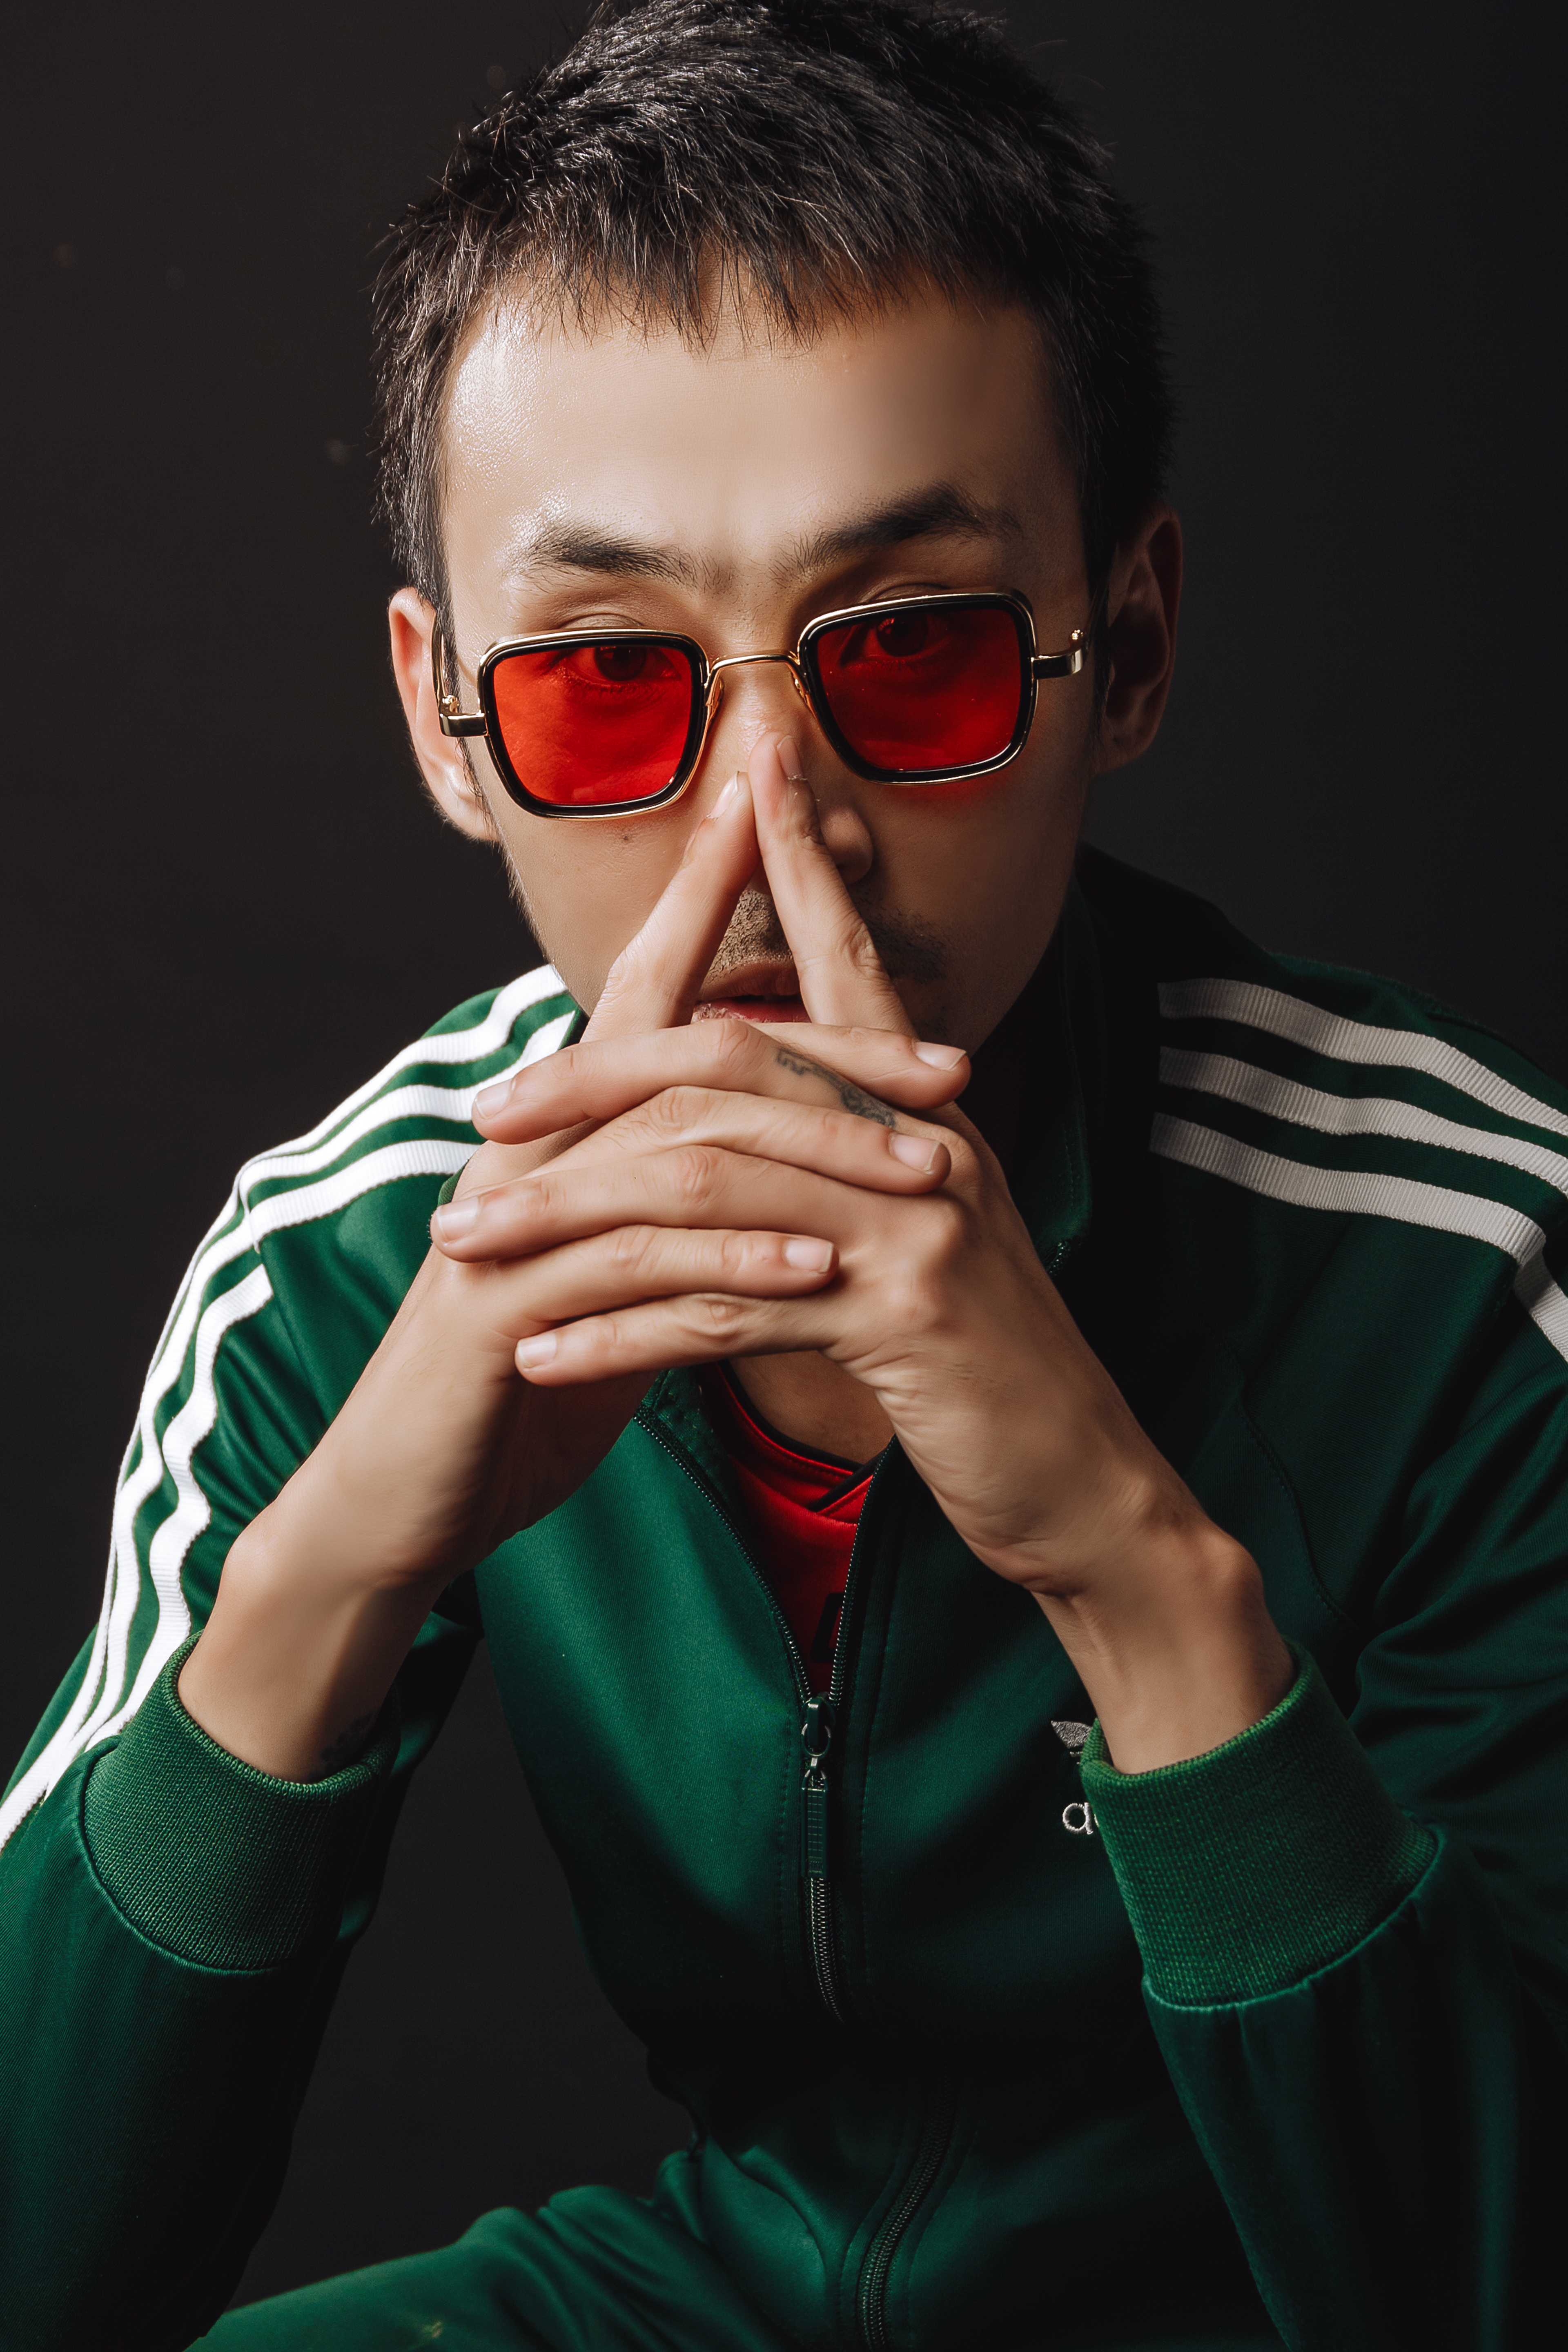
man, glasses, lip, hand, vision care, mouth, goggles, flash photography, sunglasses, sleeve, eyewear, gesture, finger, Eye glass accessory, cool, personal protective equipment, fun, t shirt, event, electric blue, fashion design, thumb, fashion accessory, darkness, facial hair, entertainment, jewellery, magenta, portrait photography, audio equipment